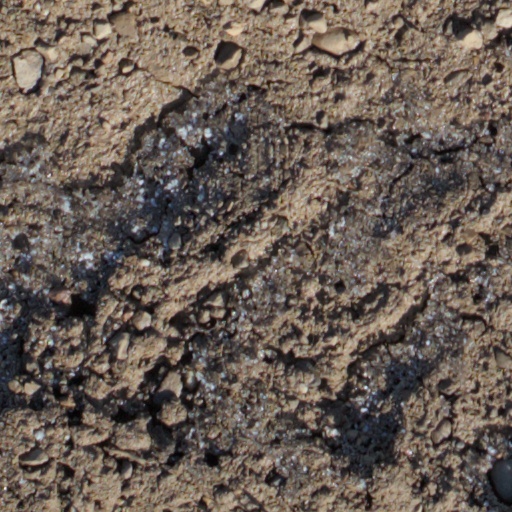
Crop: wheat